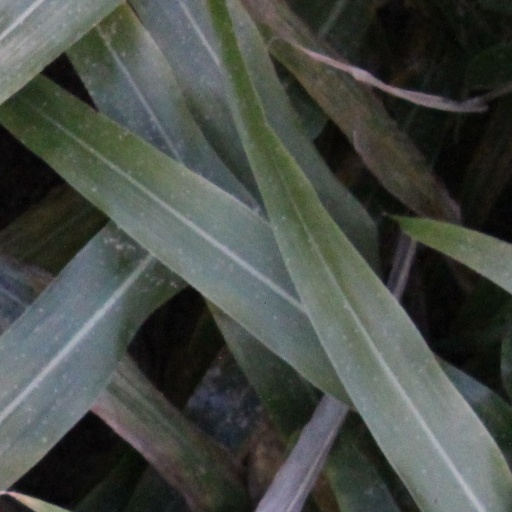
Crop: sorghum